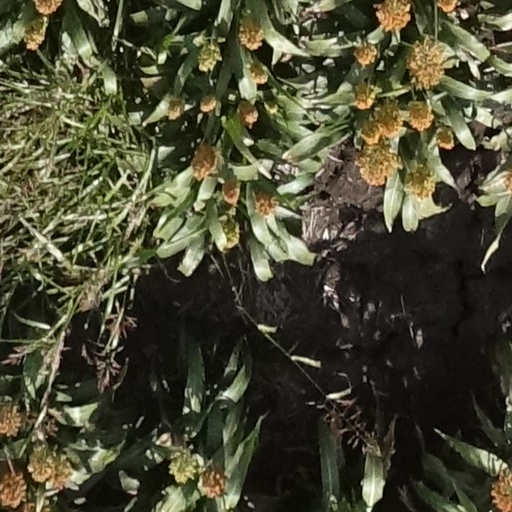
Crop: sorghum